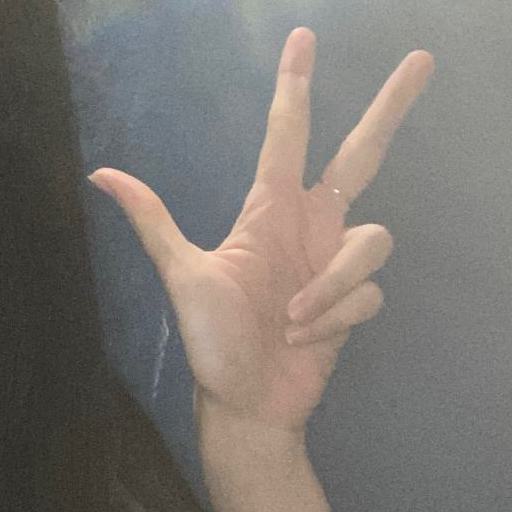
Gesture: three2